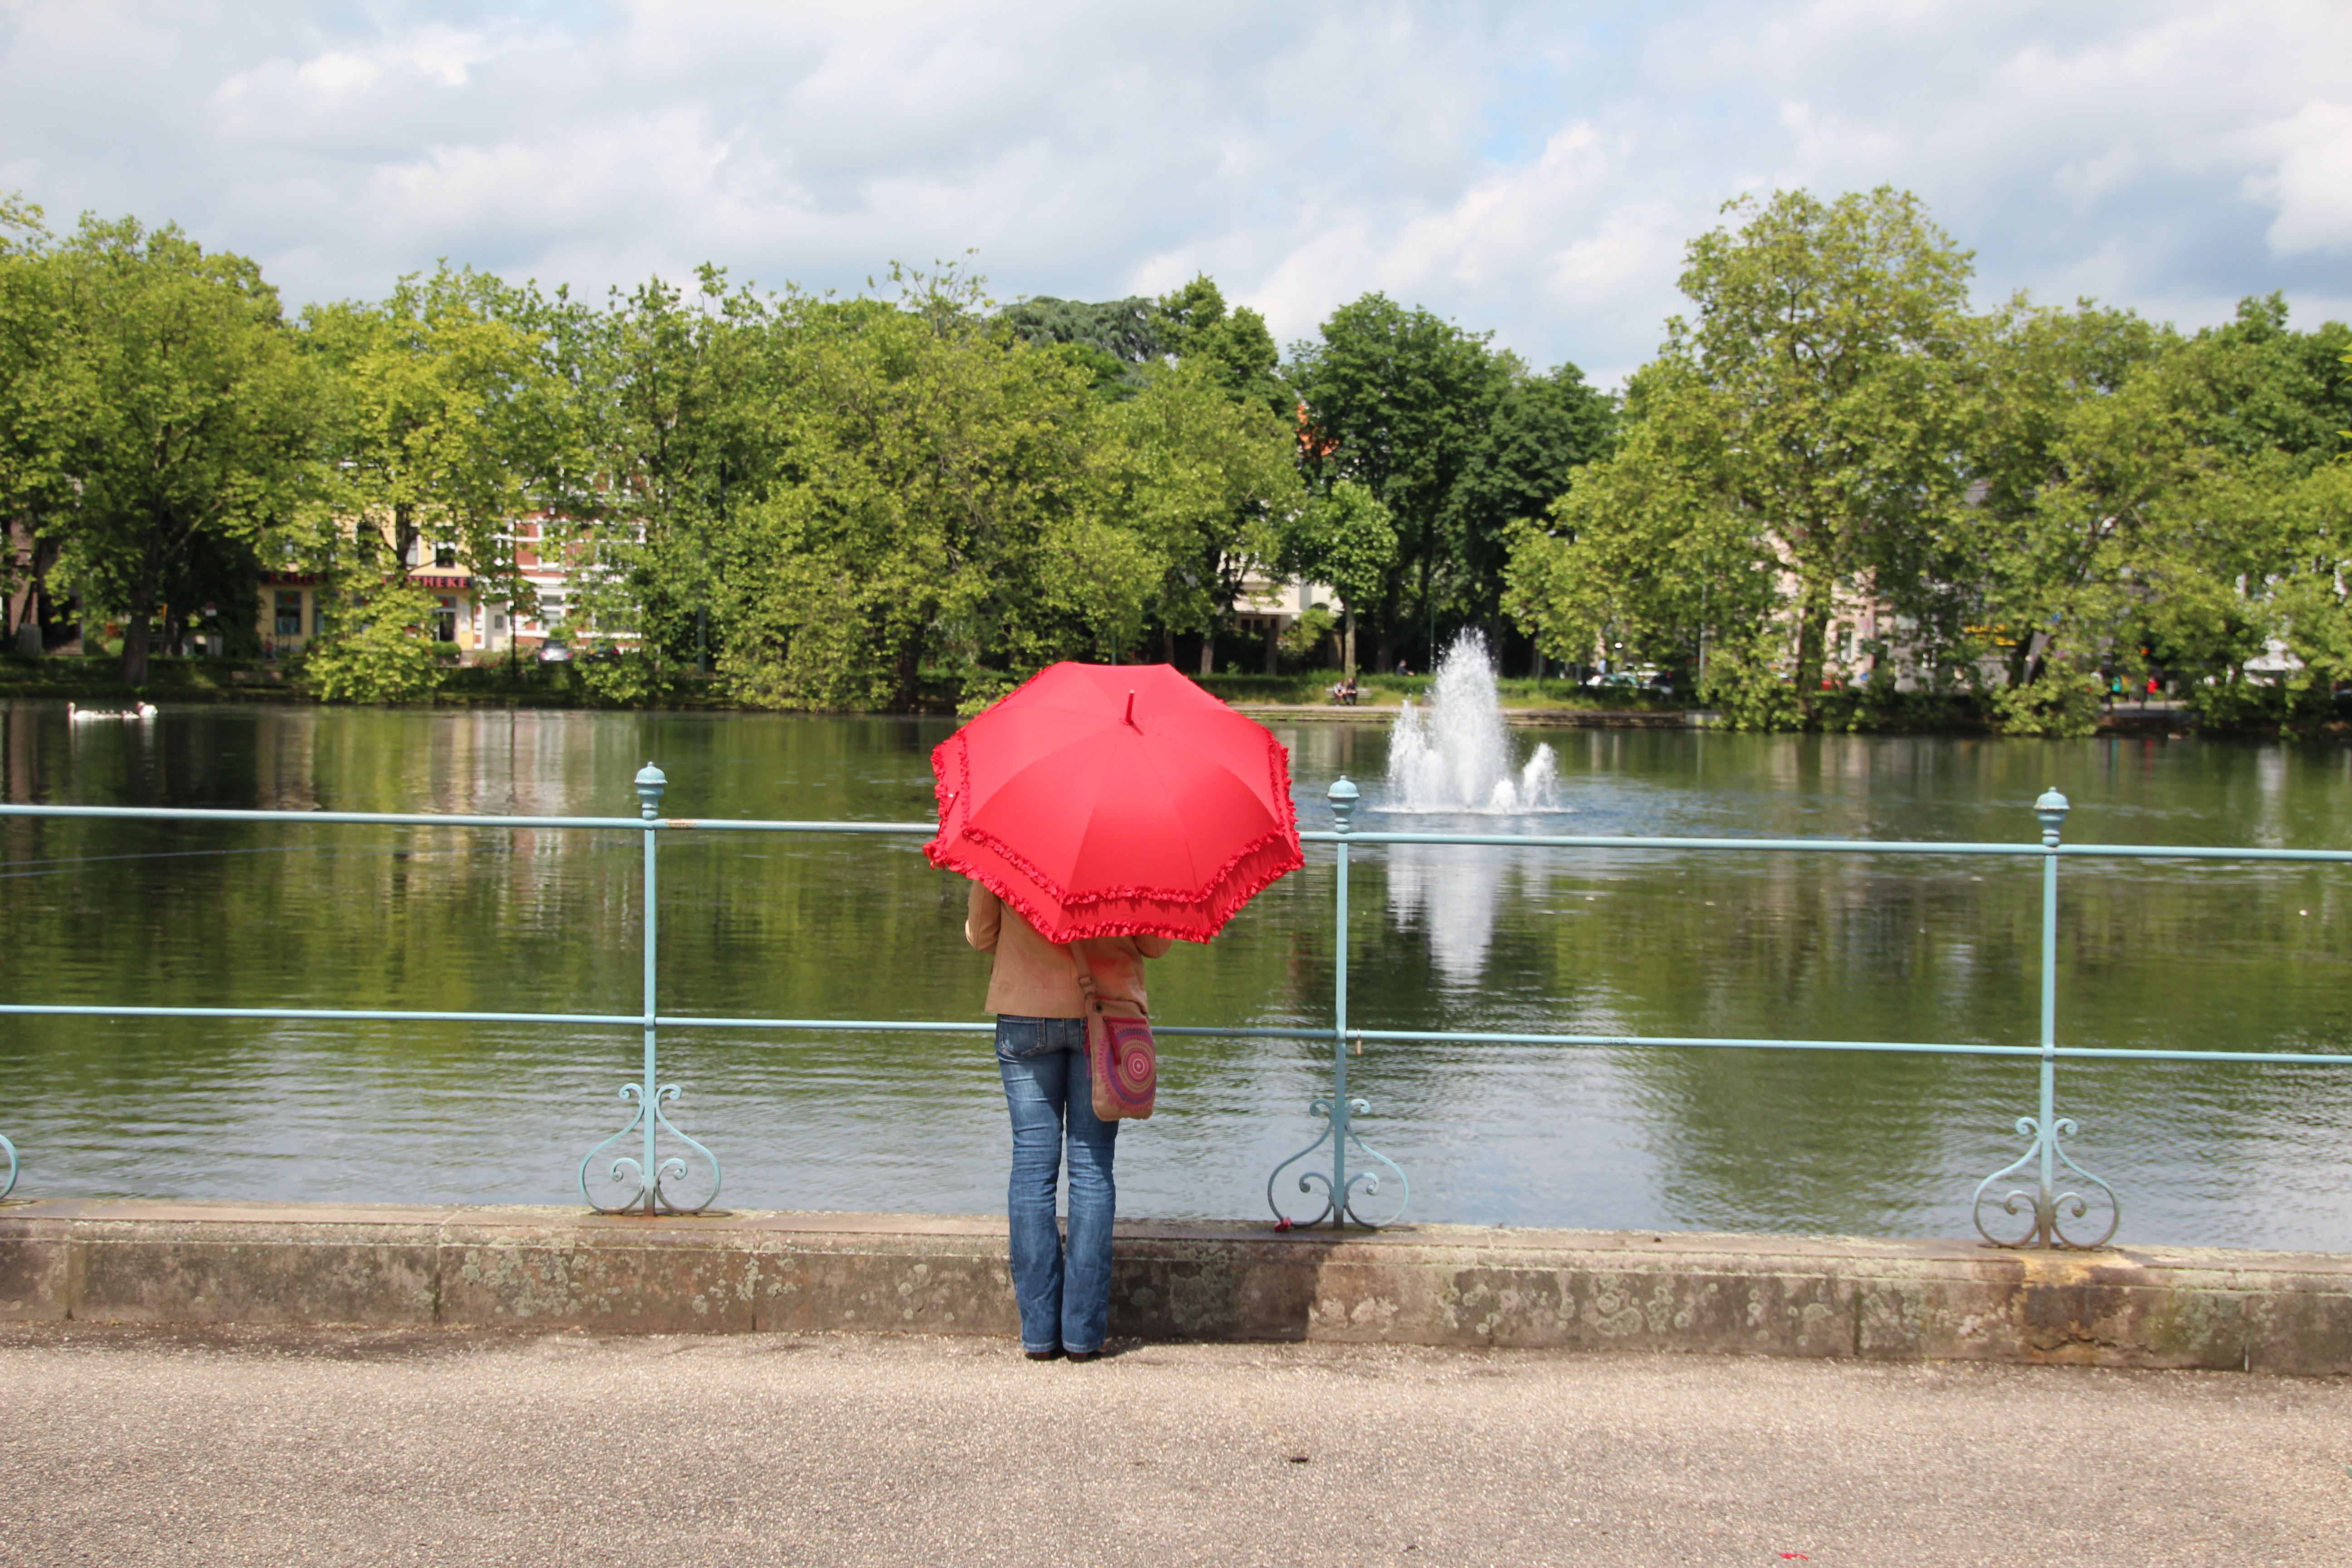
screen, tree, water, architecture, lake, old, river, pond, reflection, red, vehicle, park, castle, reservoir, waterway, body of water, historically, dusseldorf, castle benrath, outdoor recreation